History of the Philippines

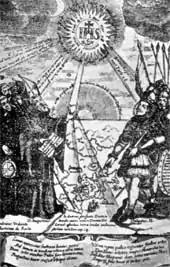
A late 17th-century manuscript by Gaspar de San Agustin from the Archive of the Indies, depicting López de Legazpi's conquest of the Philippines

European colonialization began in earnest when Spanish explorer Miguel López de Legazpi arrived from Mexico in 1565 and formed the first European settlements in Cebu. Beginning with just five ships and five hundred men accompanied by Augustinian monks, and further strengthened in 1567 by two hundred soldiers, he was able to repel the Portuguese and create the foundations for the unification and colonialization of the Archipelago. In 1571, the Spanish, their Latin-American recruits and their Filipino (Visayan) allies, commanded by able conquistadors such as Mexico-born Juan de Salcedo (who was in love with Tondo's princess, Kandarapa, a romance his Spanish grandfather Miguel Lopez de Legaspi, disapproved of) attacked Maynila, a vassal-state of the Brunei Sultanate and liberated plus incorporated the kingdom of Tondo as well as establishing Manila as the capital of the Spanish East Indies. During the early part of the Spanish colonialization of the Philippines, the Spanish Augustinian friar Gaspar de San Agustín, O.S.A., describes Iloilo and Panay as one of the most populated islands in the archipelago and the most fertile of all the islands of the Philippines. He also talks about Iloilo, particularly the ancient settlement of Halaur, as site of a progressive trading post and a court of illustrious nobilities.